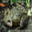
Label: frog